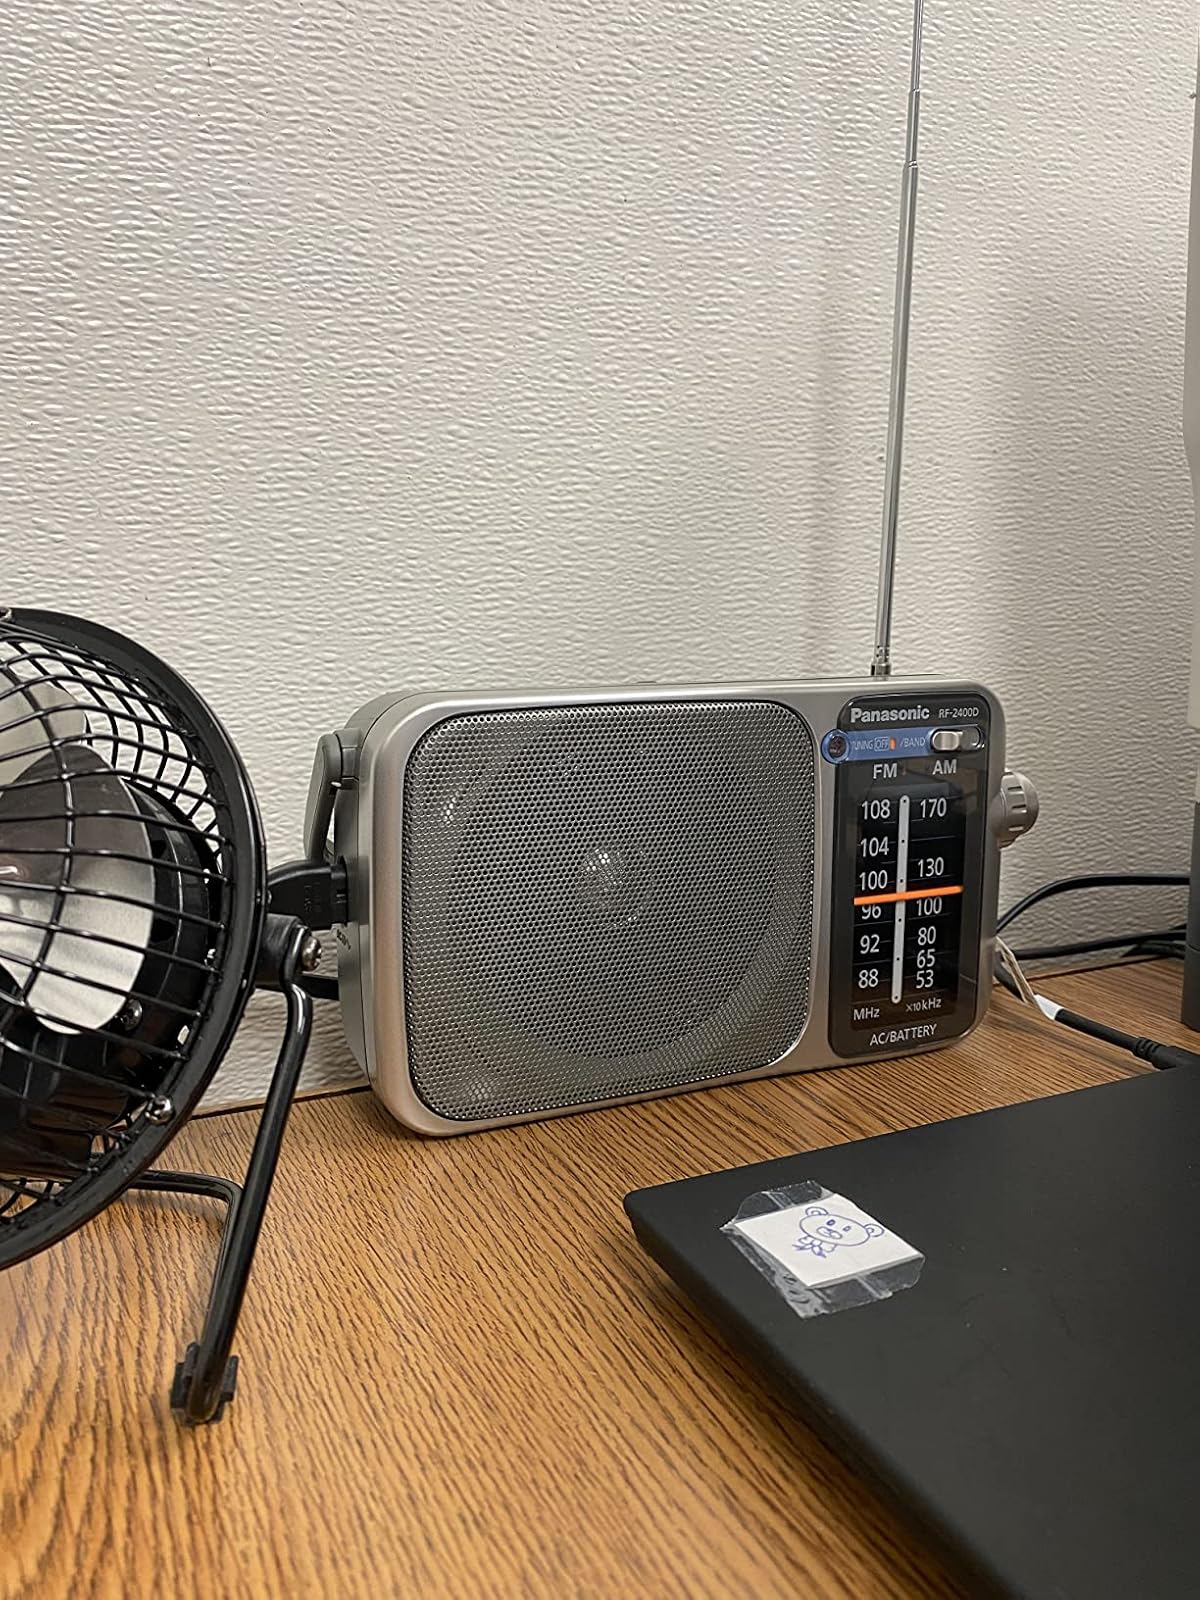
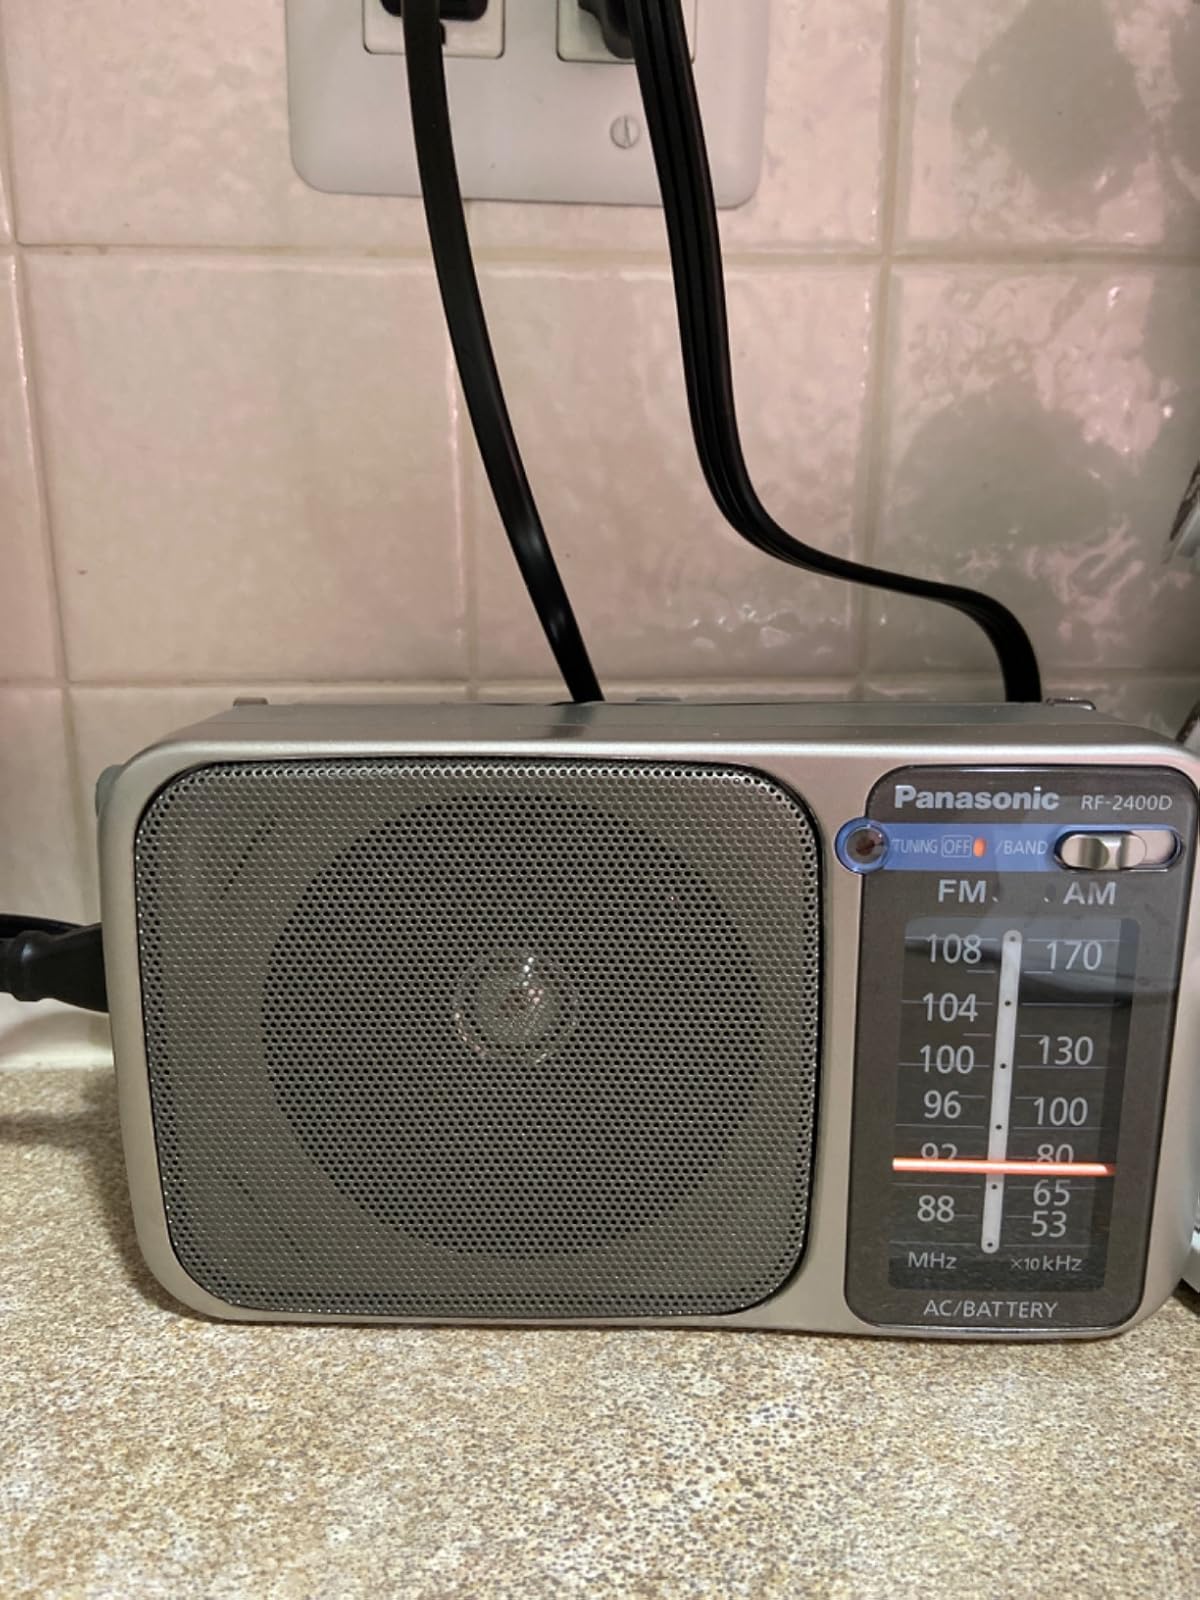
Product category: radio
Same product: yes